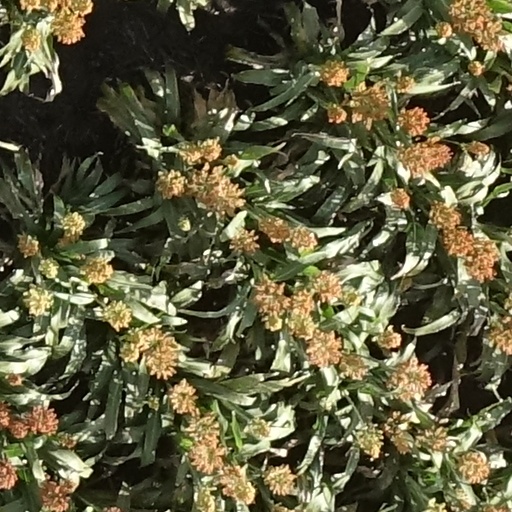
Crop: sorghum